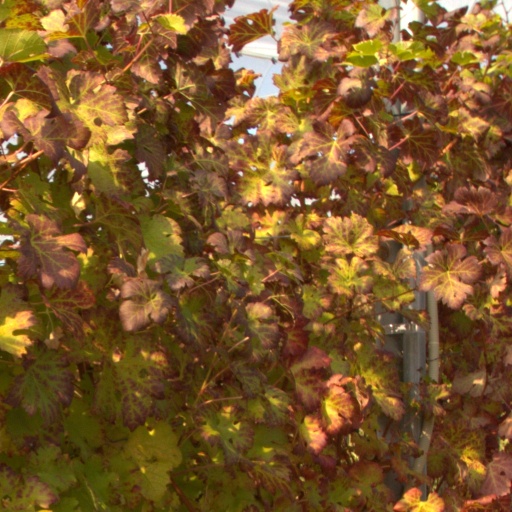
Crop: grape